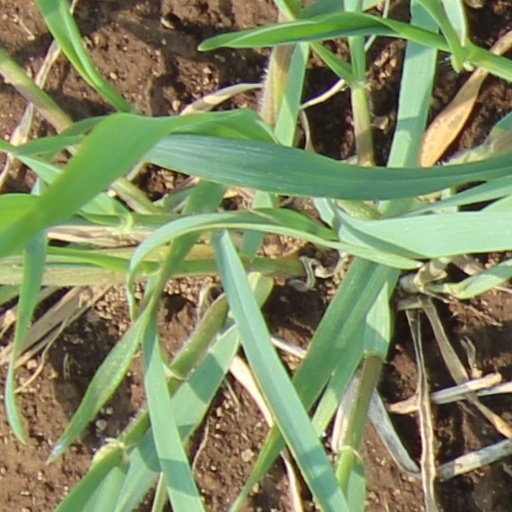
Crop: wheat